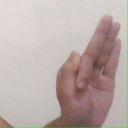
अक्षर: फ